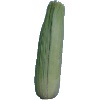
Label: Corn Husk 1